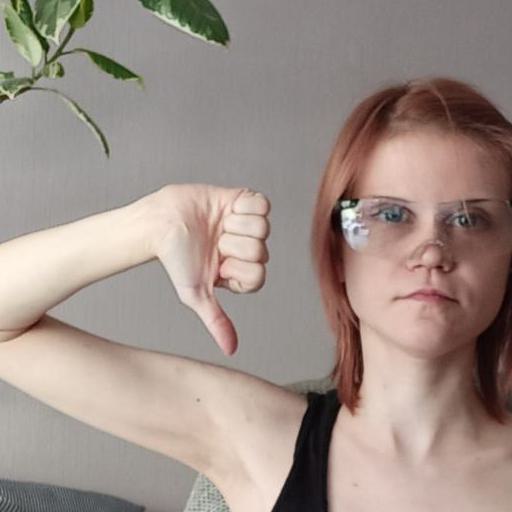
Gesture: dislike